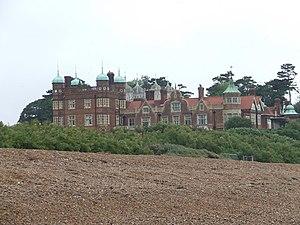
Cette liste des musées du Suffolk, Angleterre contient des musées qui sont définis dans ce contexte comme des institutions qui recueillent et soignent des objets d'intérêt culturel, artistique, scientifique ou historique. Leurs collections ou expositions connexes disponibles pour la consultation publique. Sont également inclus les galeries d'art à but non lucratif et les galeries d'art universitaires. Les musées virtuels ne sont pas inclus.